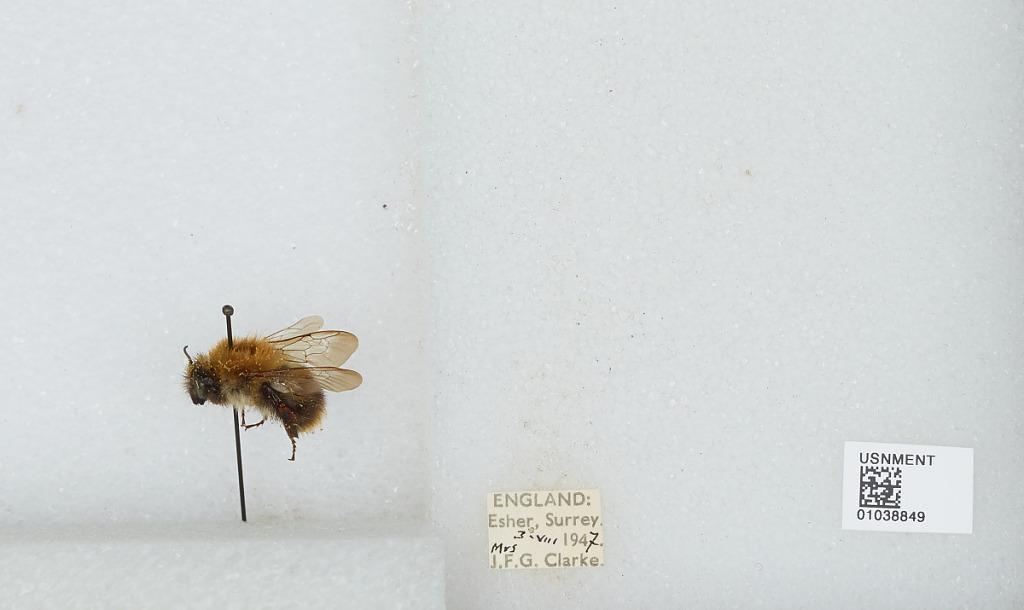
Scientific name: Bombus (Thoracobombus) pascuorum (Scopoli)
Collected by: J. Clarke
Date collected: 1947-8-3
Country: United Kingdom
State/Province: England
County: Surrey
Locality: Esher
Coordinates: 51.3691, -0.365